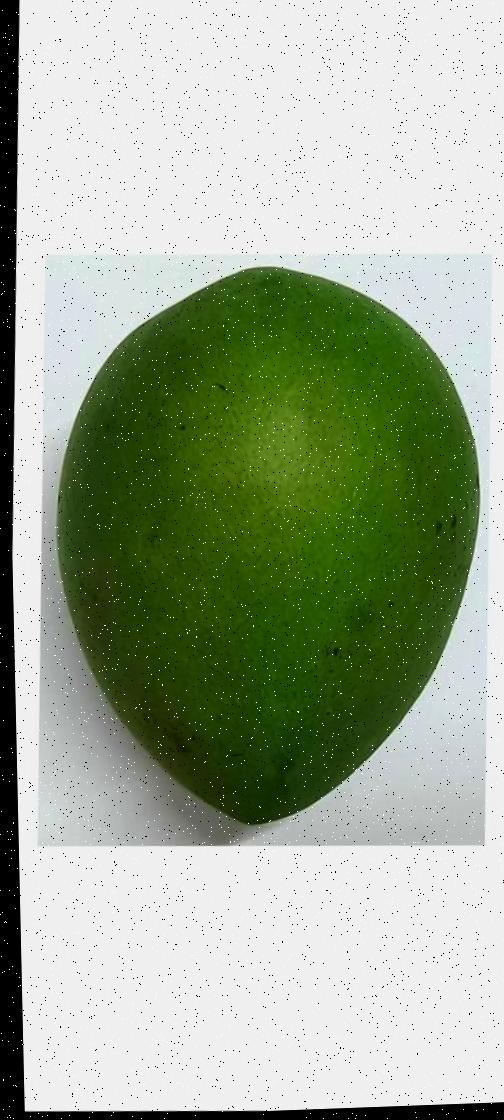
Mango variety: Harivanga